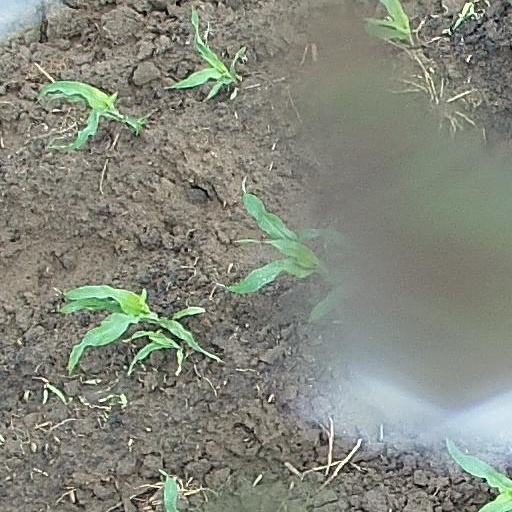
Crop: maize; corn